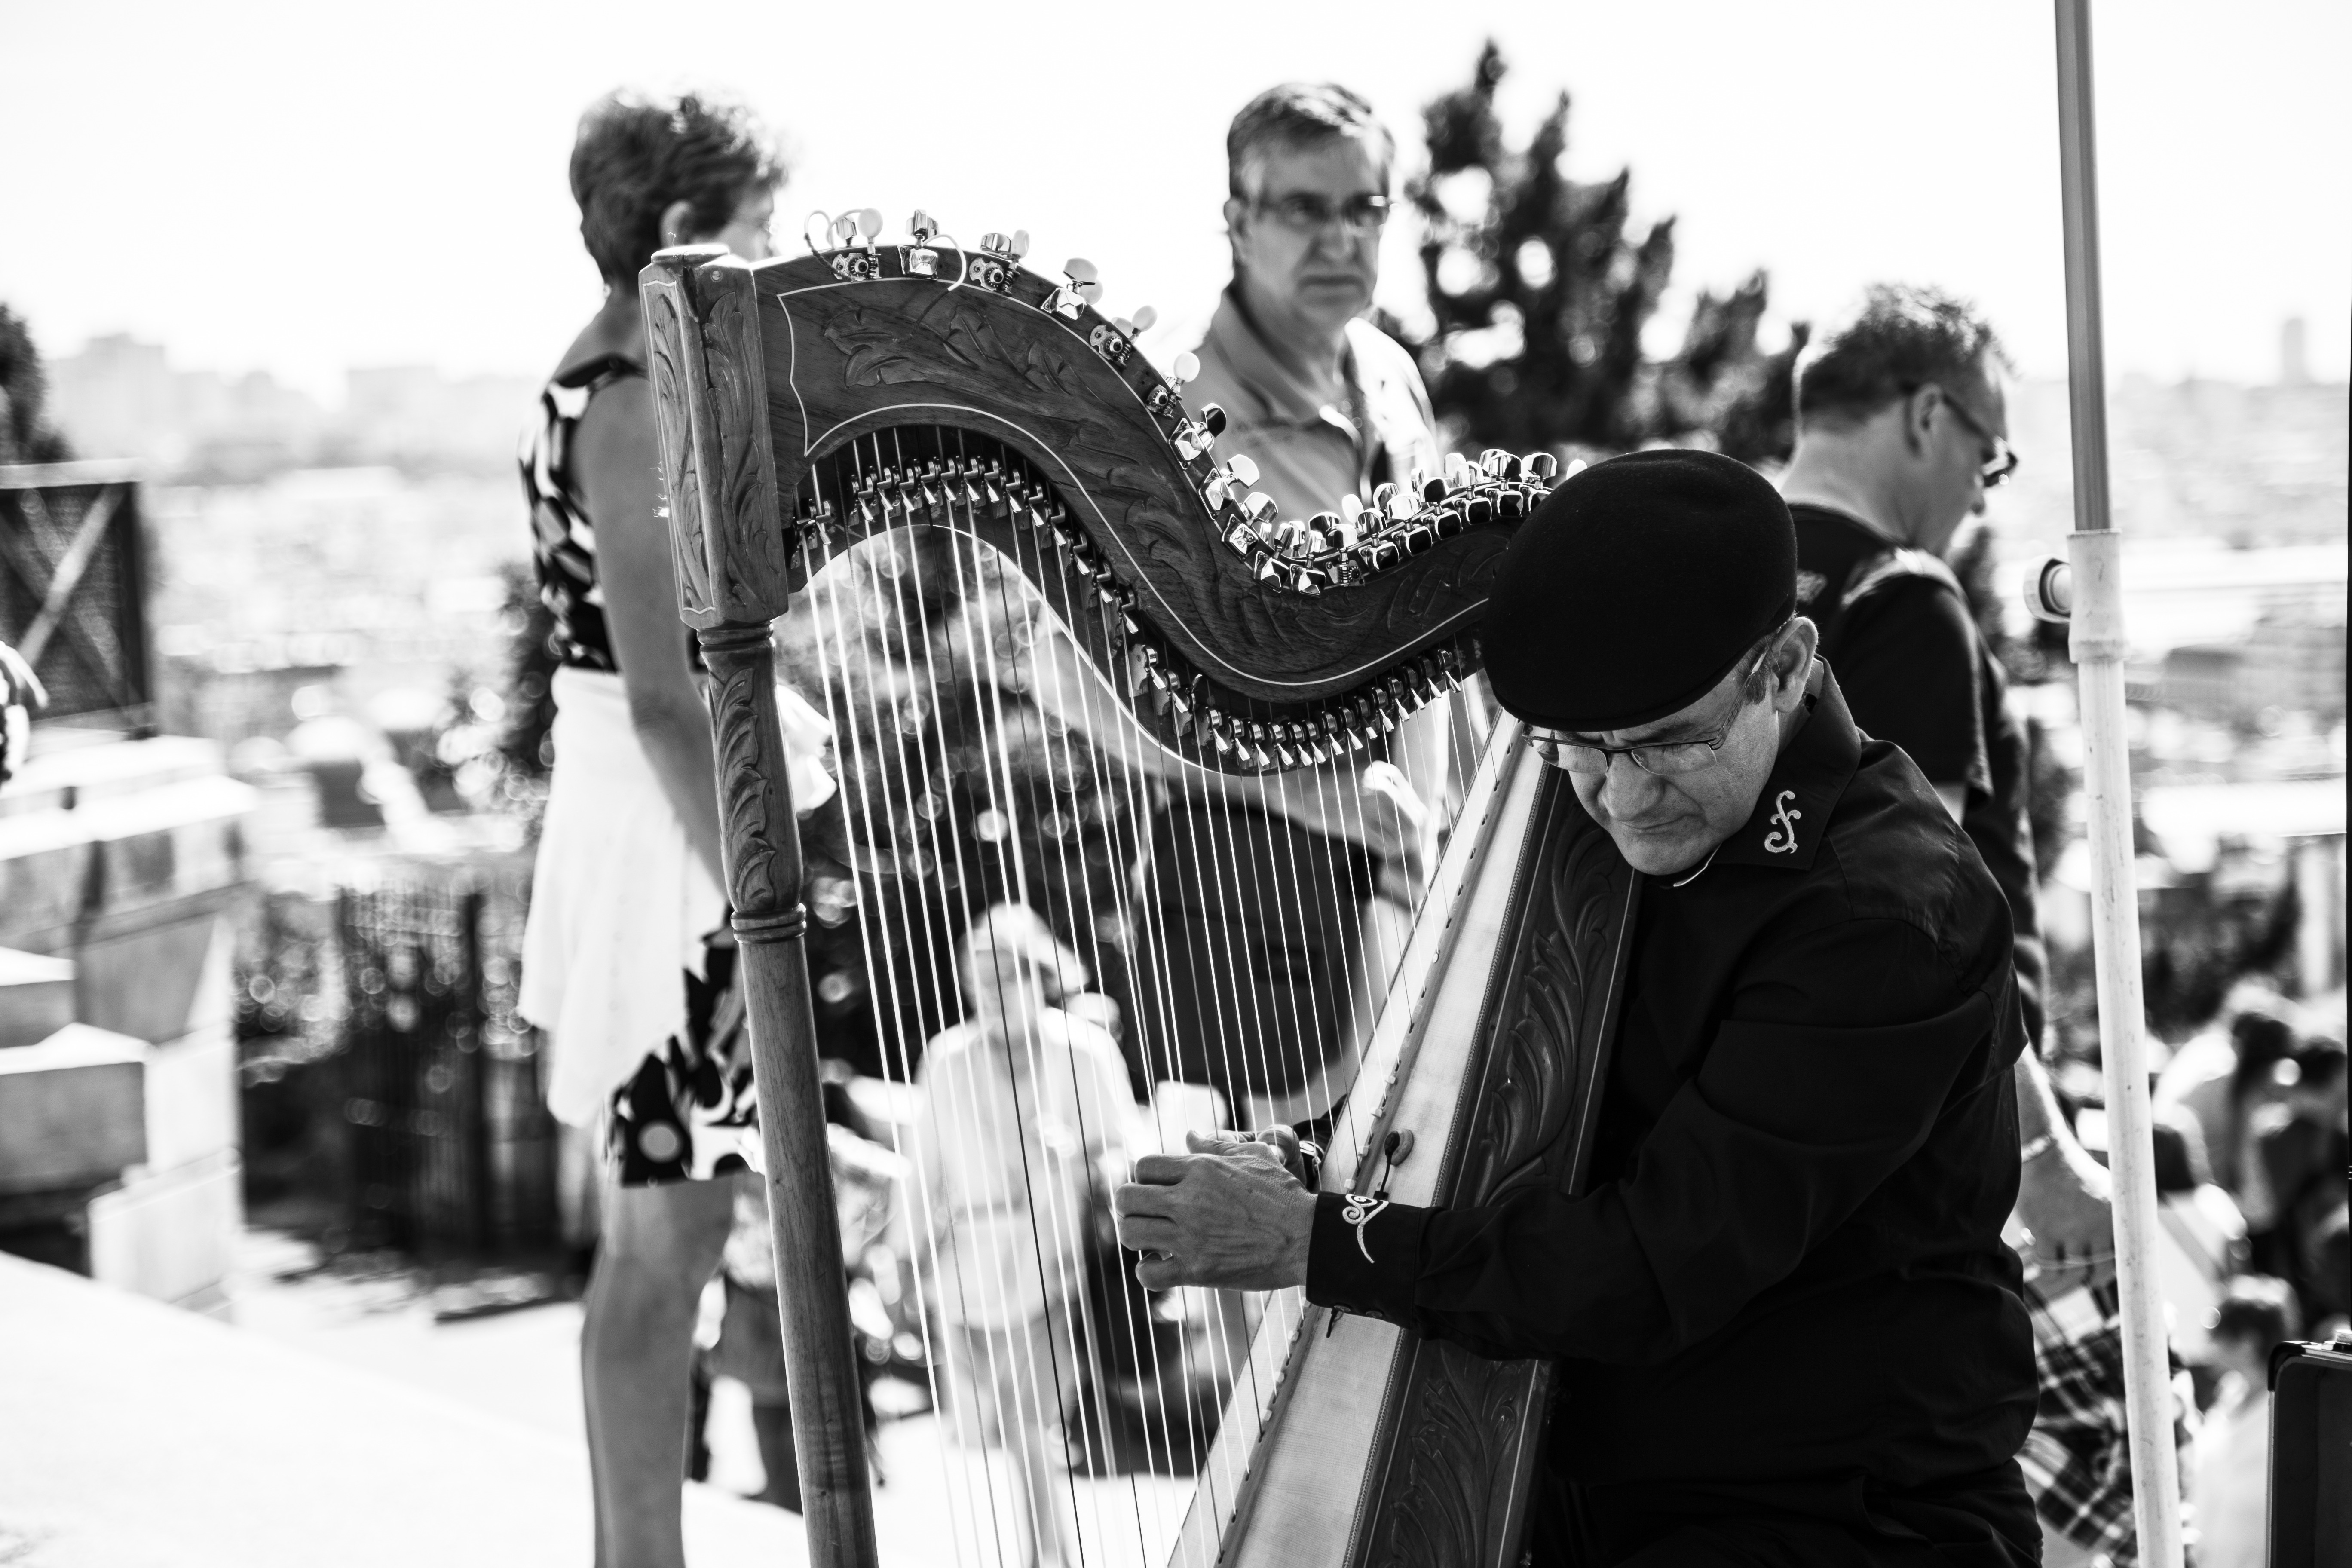
man, music, black and white, people, road, street, photography, crowd, male, instrument, musician, black, monochrome, musical instrument, photograph, harp, monochrome photography, string instrument